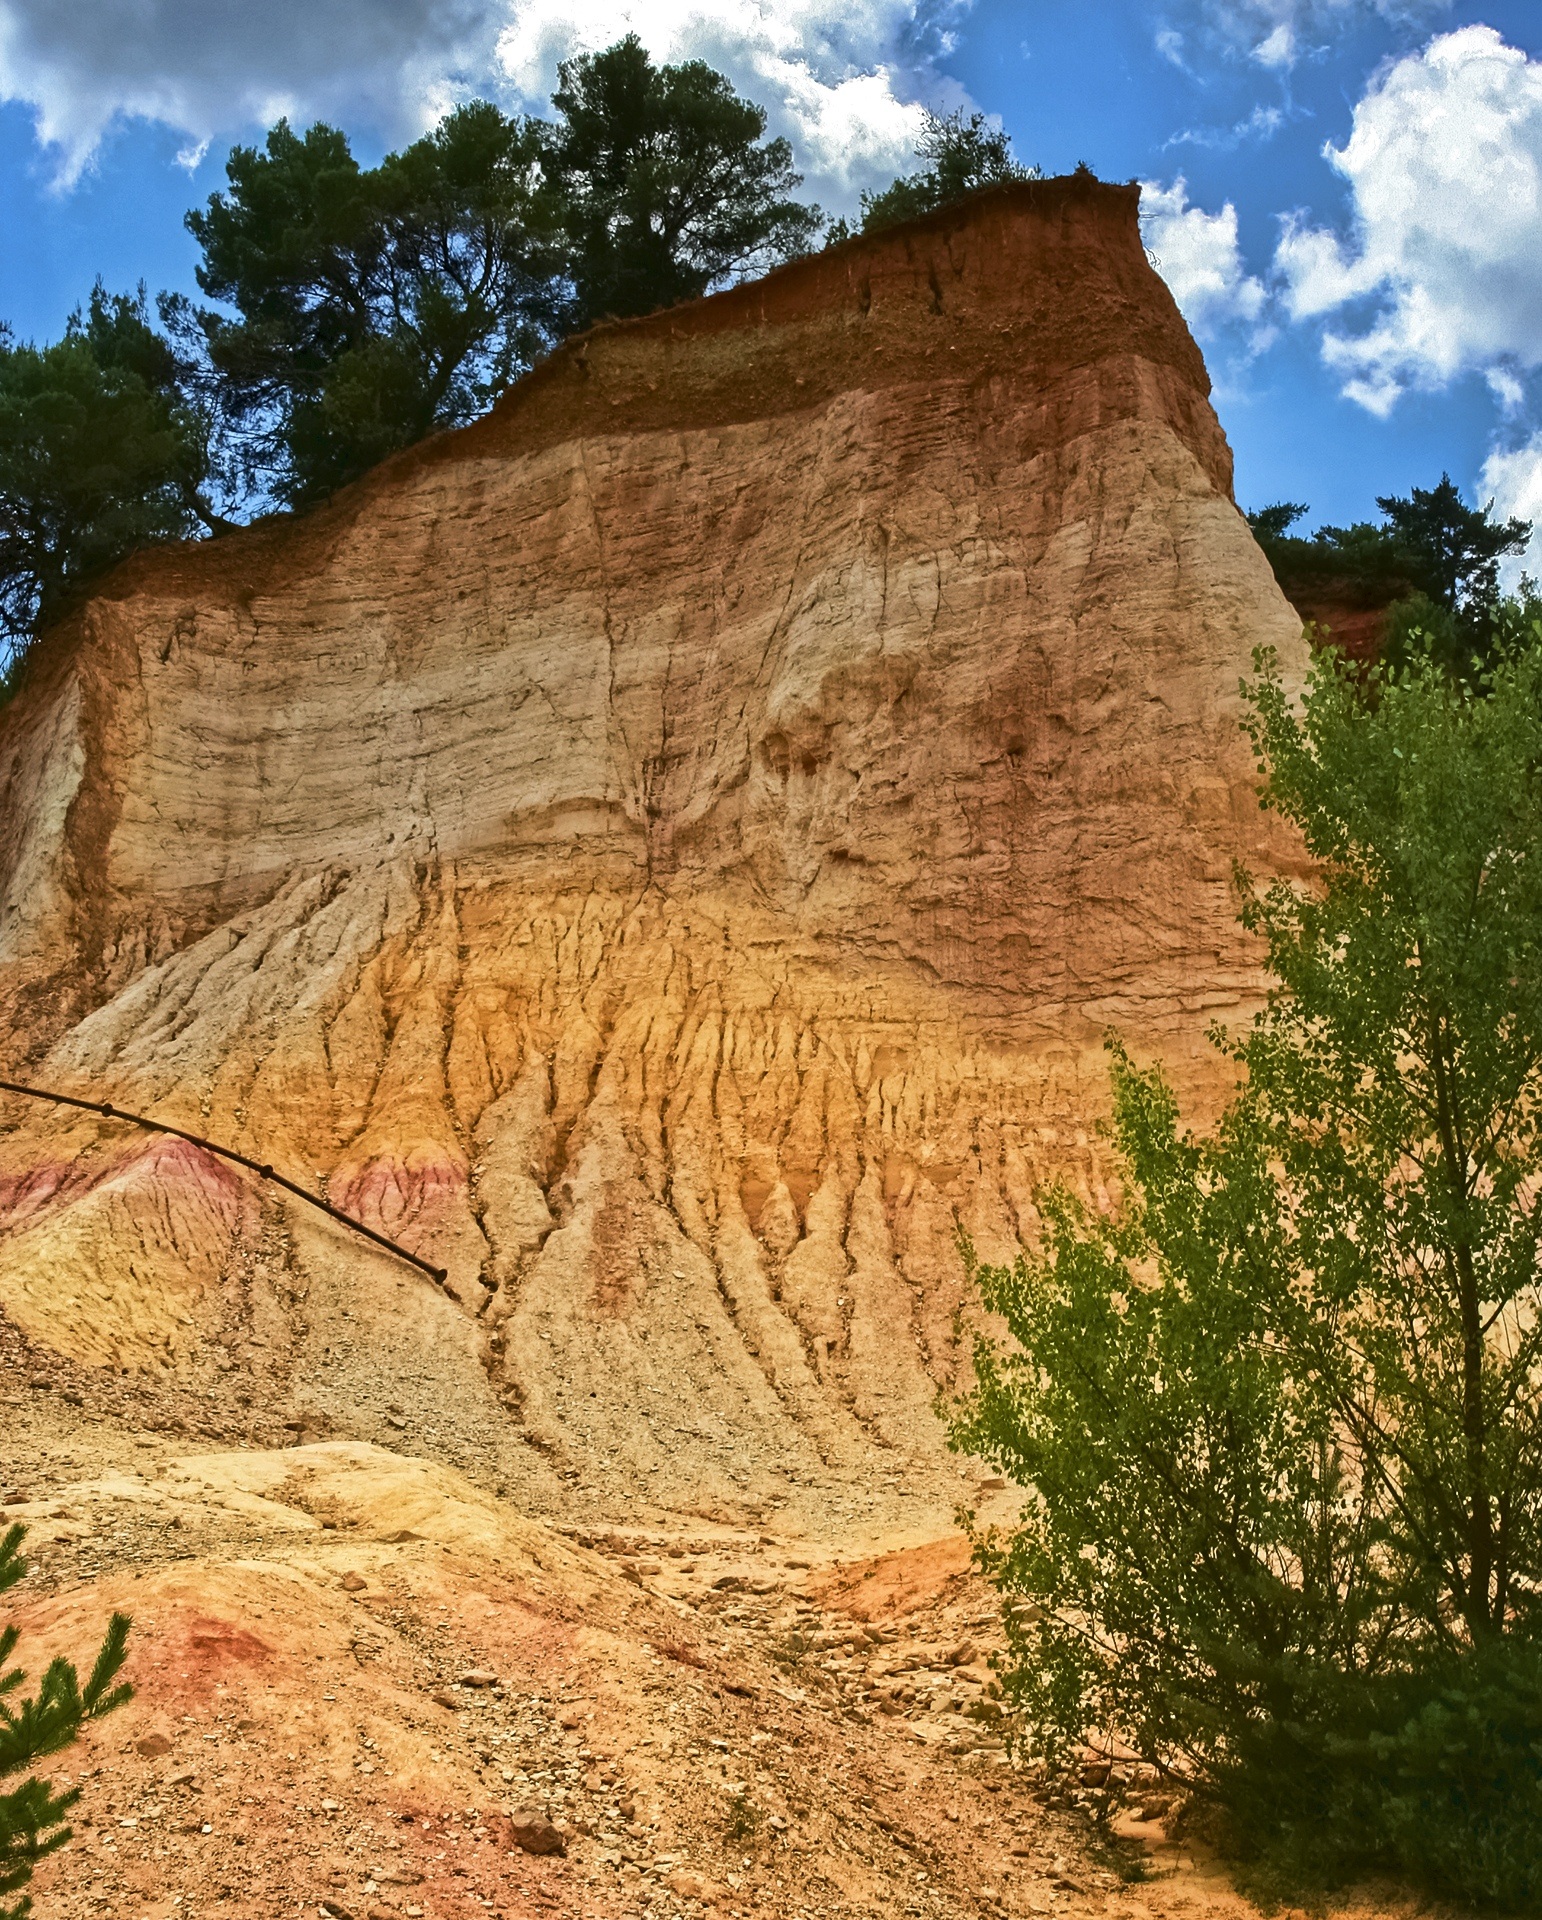
landscape, rock, valley, monument, formation, cliff, france, color, soil, terrain, geology, earth, ruins, badlands, plateau, provence, vaucluse, ochre, archaeological site, nature and landscape, rustrel, provencal colorado